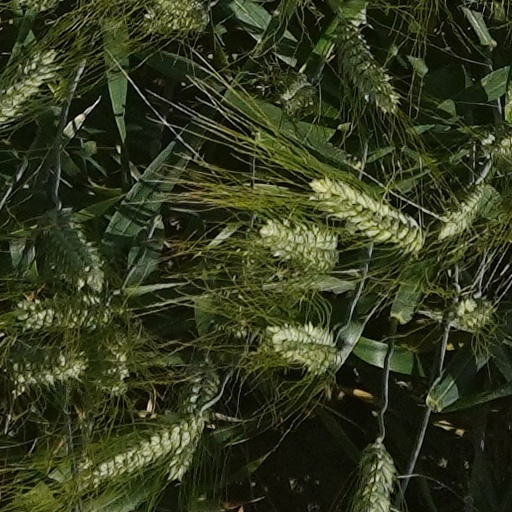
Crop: wheat